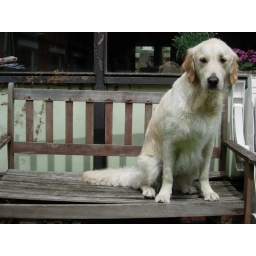
Alix is a female golden retriever and a service dog in training. Picture taken by her foster family.